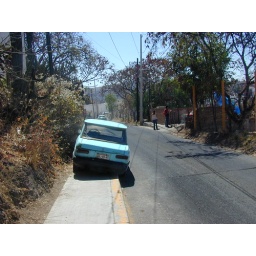
Parking job in Guanajuato. It's amazing to think that some of the cars are no wider than the sidewalk itself